Novosibirsk State Medical University

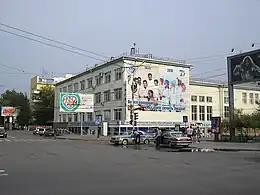

Novosibirsk State Medical University (NSMU) is a medical university in Novosibirsk, Russia for training doctors. It was organized in 1935. Until 1999 it was known as the Novosibirsk medical institute. From 1999 to 2005 it is the Novosibirsk state medical academy. In 2005 it was renamed Novosibirsk State Medical University. The university's rector from 2008 is Prof. Marinkin I.O.